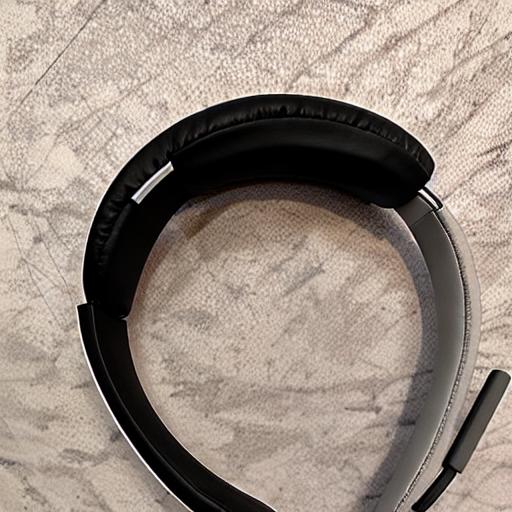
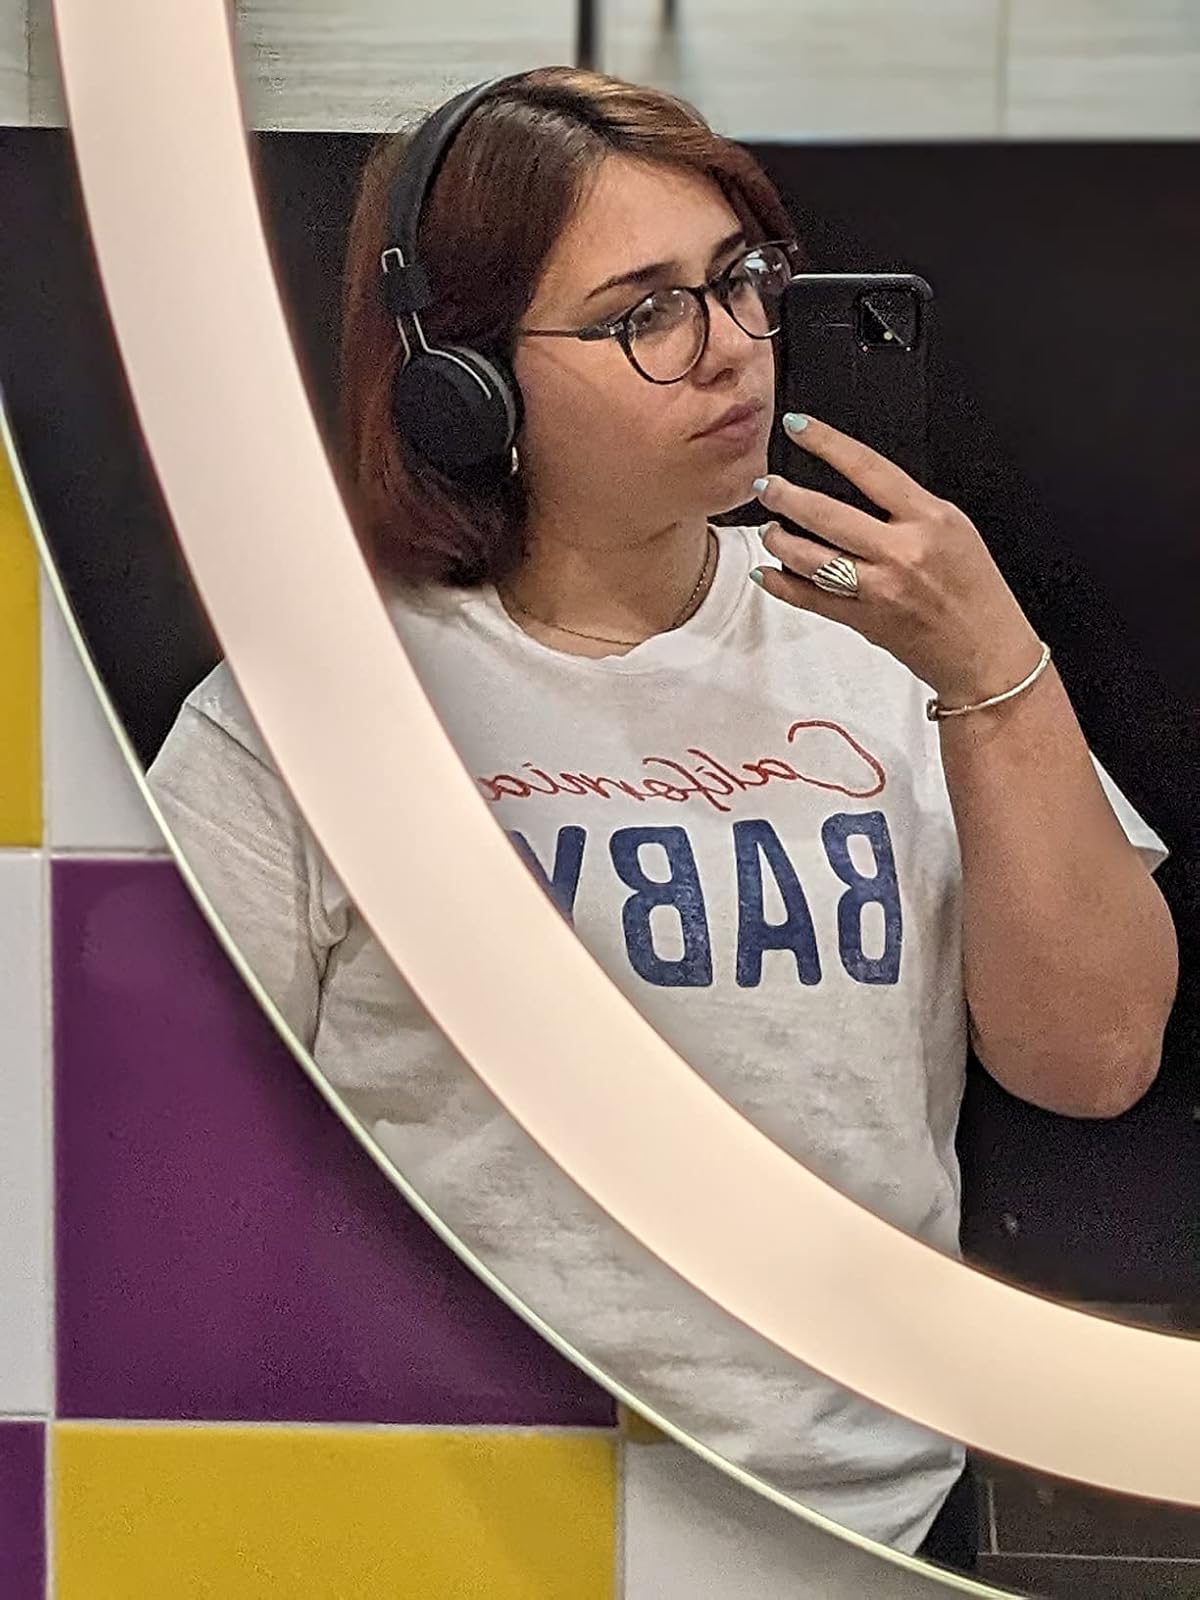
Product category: headphones
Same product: no